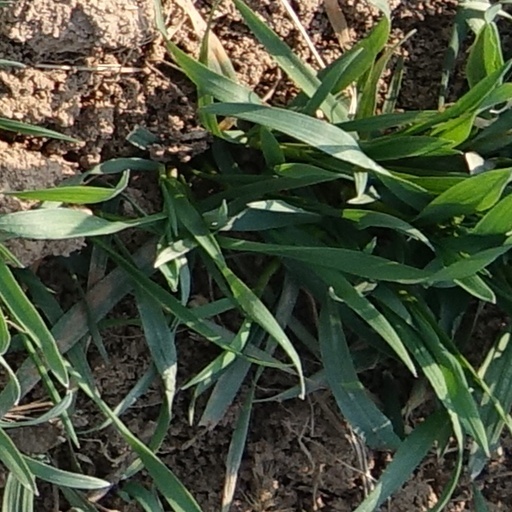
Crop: wheat